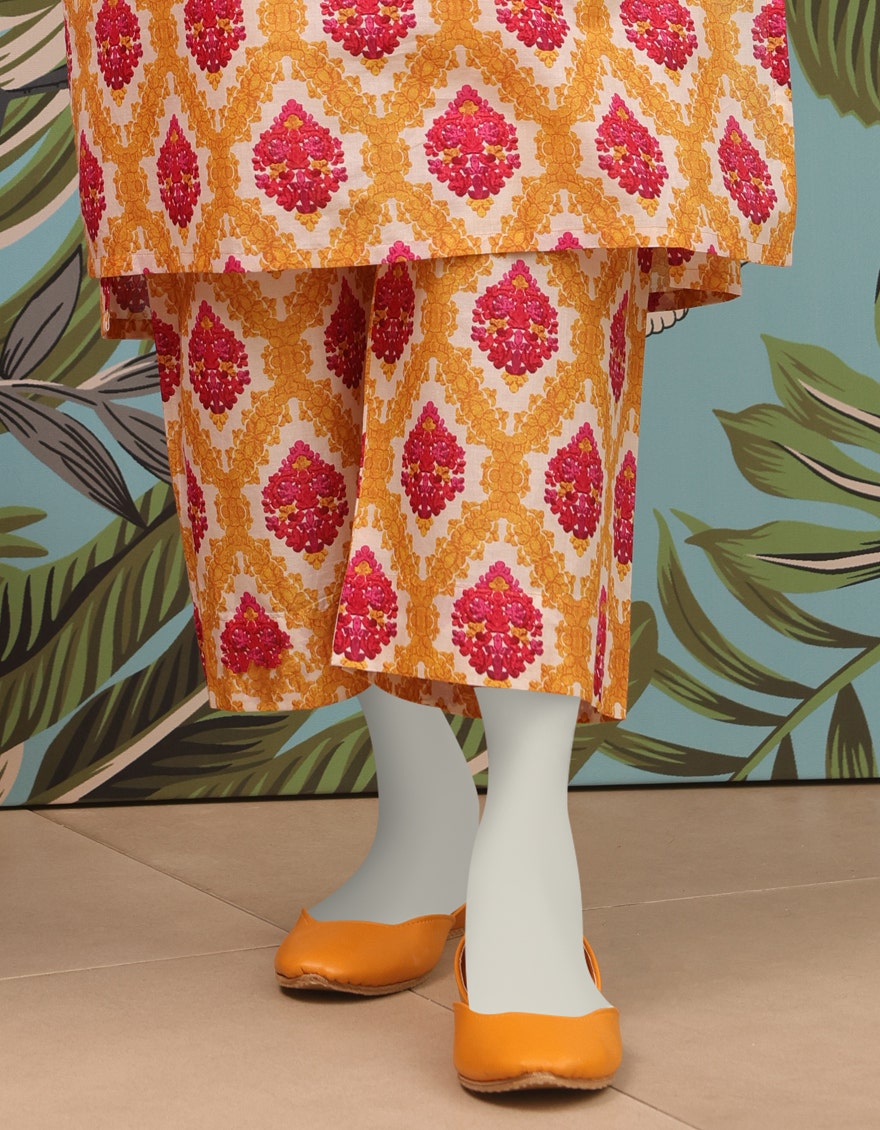
orange multi kashif print cotton pants